William F. Winter

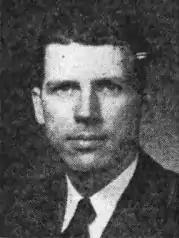
Winter as a state representative, ca. 1949

After completing his first year in law school, Winter returned to his family's home in the summer of 1947 to launch his campaign for a seat in the Mississippi House of Representatives, which was then held by Ed McCormick. He campaigned mostly by printing handbills, visiting homes, and delivering a few speeches. He also became acquainted with Judge John C. Stennis. Winter won the Democratic primary against McCormick, 2,160 votes to 597 and won in the general election. That year U.S. Senator Theodore Bilbo died and Stennis campaigned to replace him in the special election. Winter led a university student "Stennis for Senate" group and actively campaigned for the judge. Stennis won and became lifelong friends with Winter.